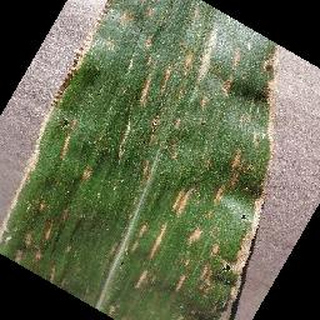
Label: corn_cercospora_leaf_spot